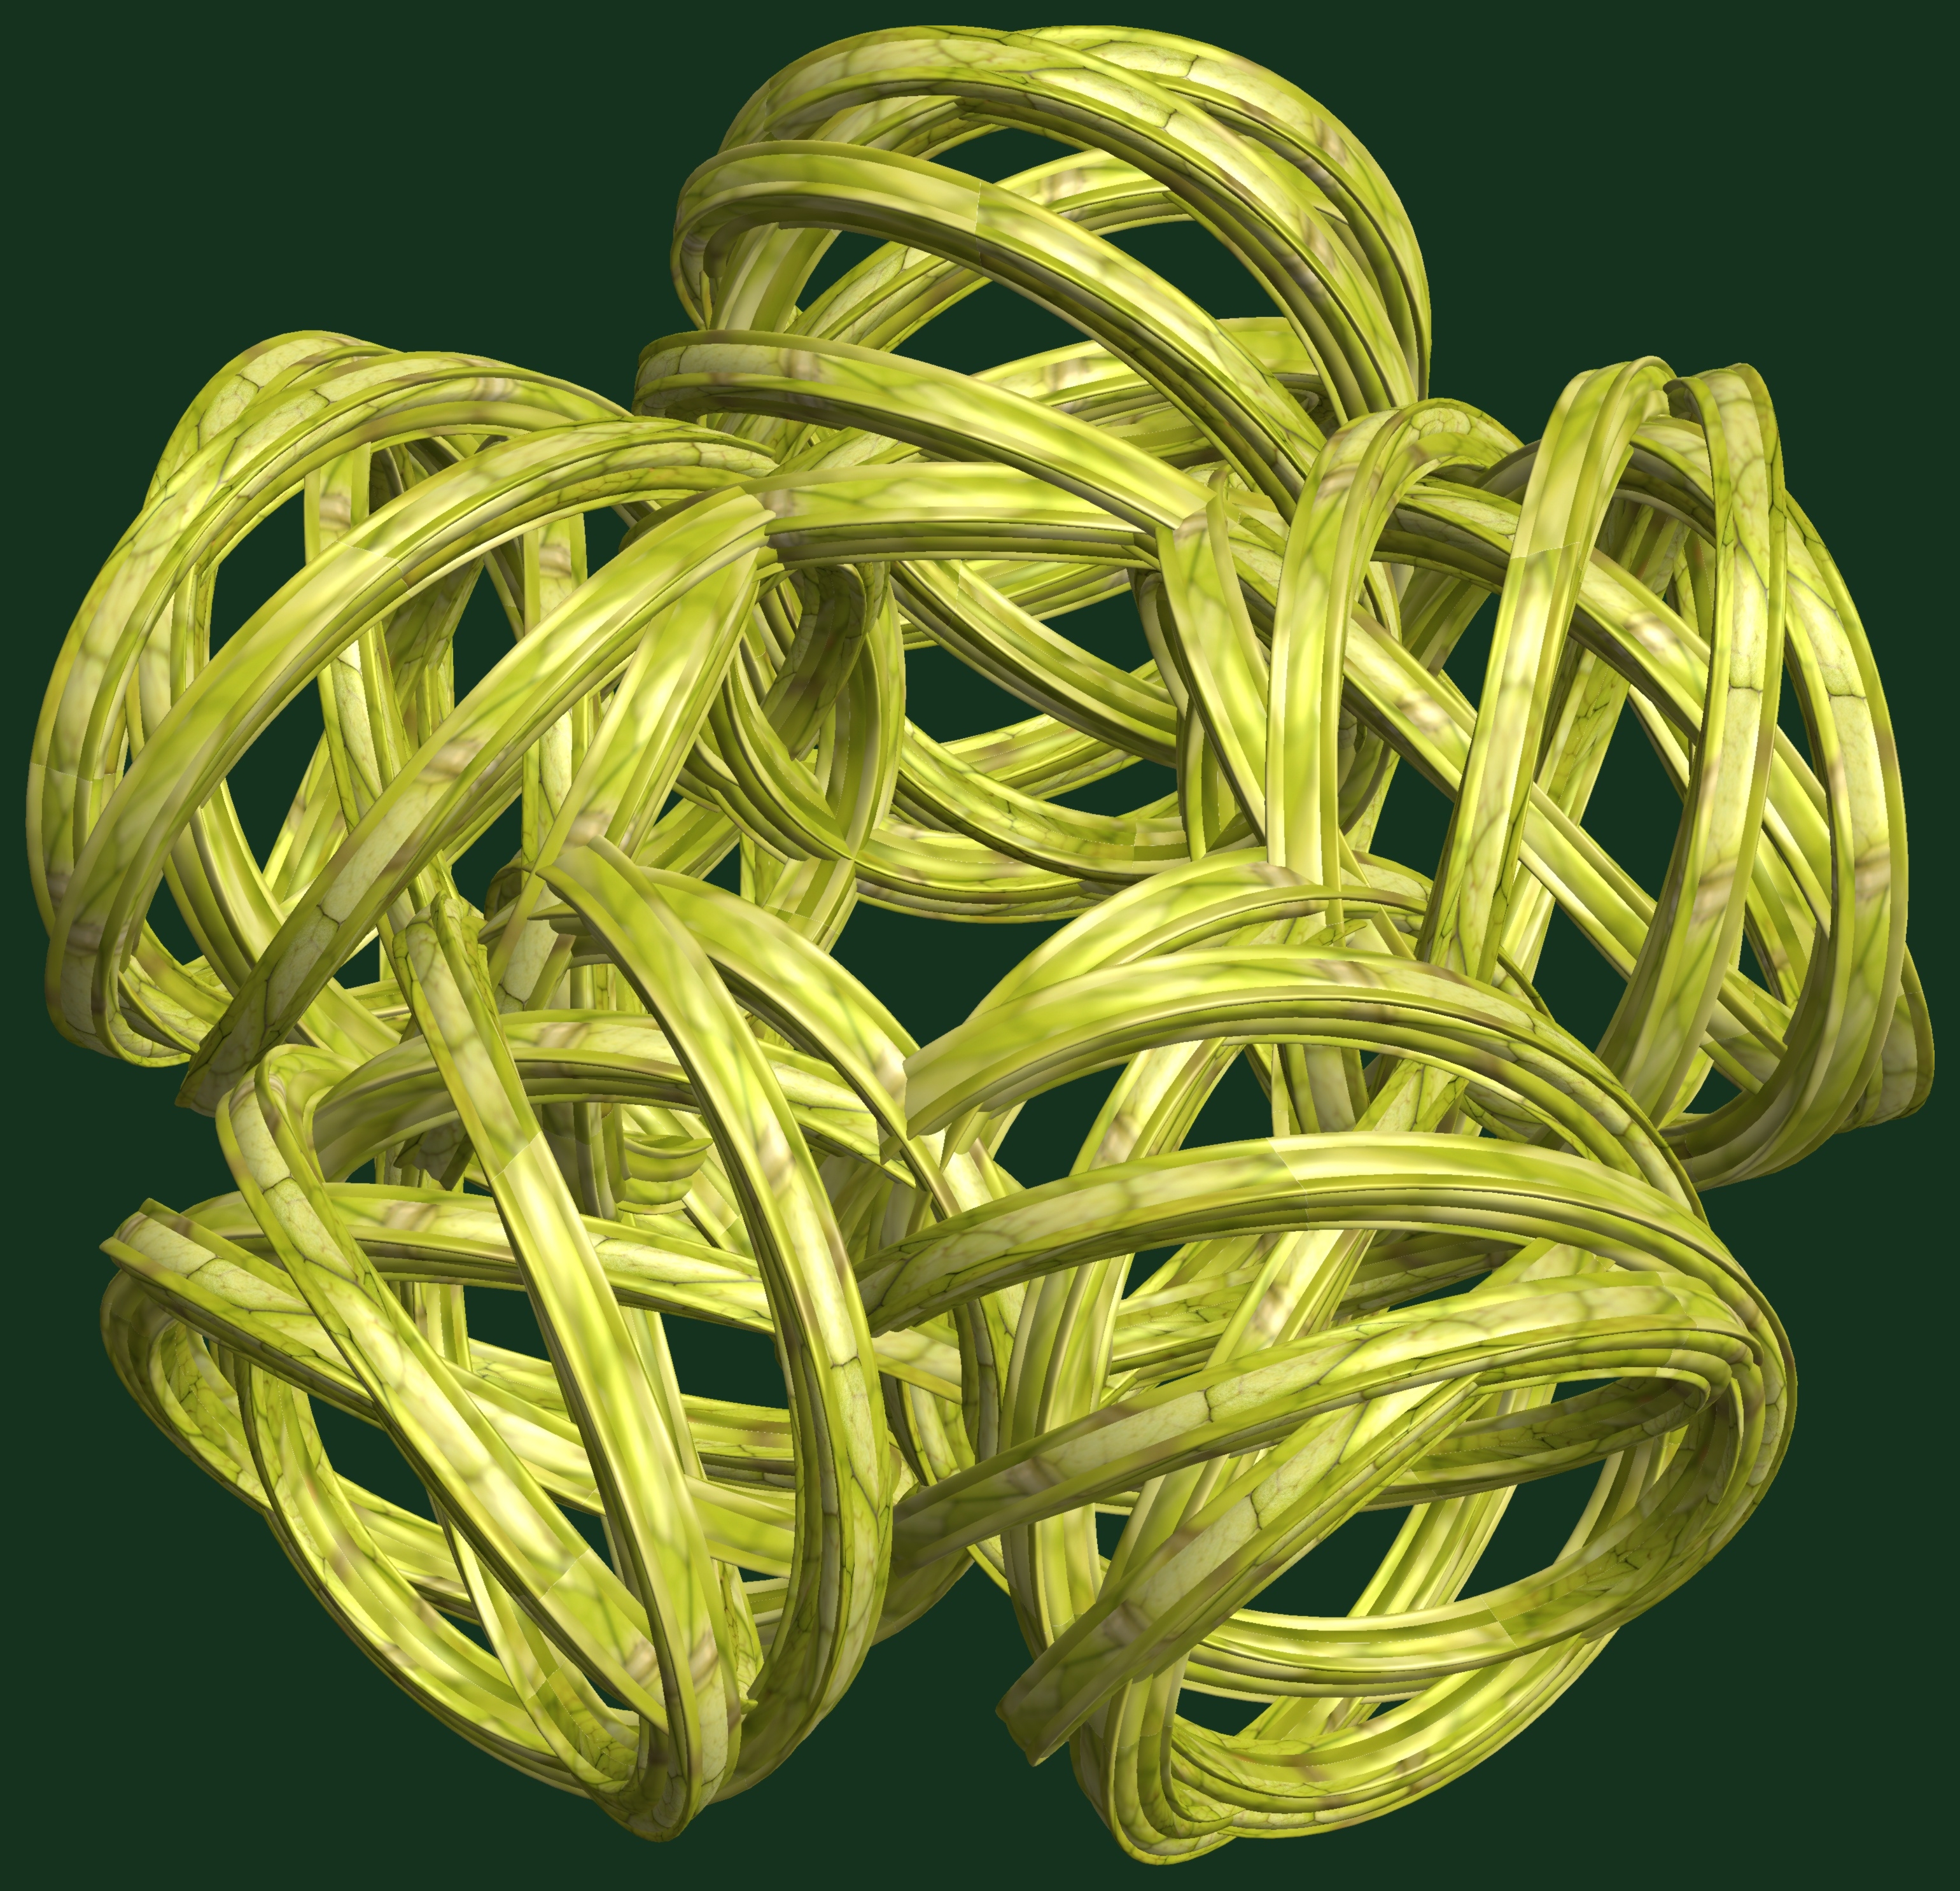
rope, structure, texture, chain, pattern, green, yellow, cool image, design, symmetry, 3d, graphic, knot, torus, mathematica, cg, parametricplot3d, code, program, algorithm, abstruct, mapping